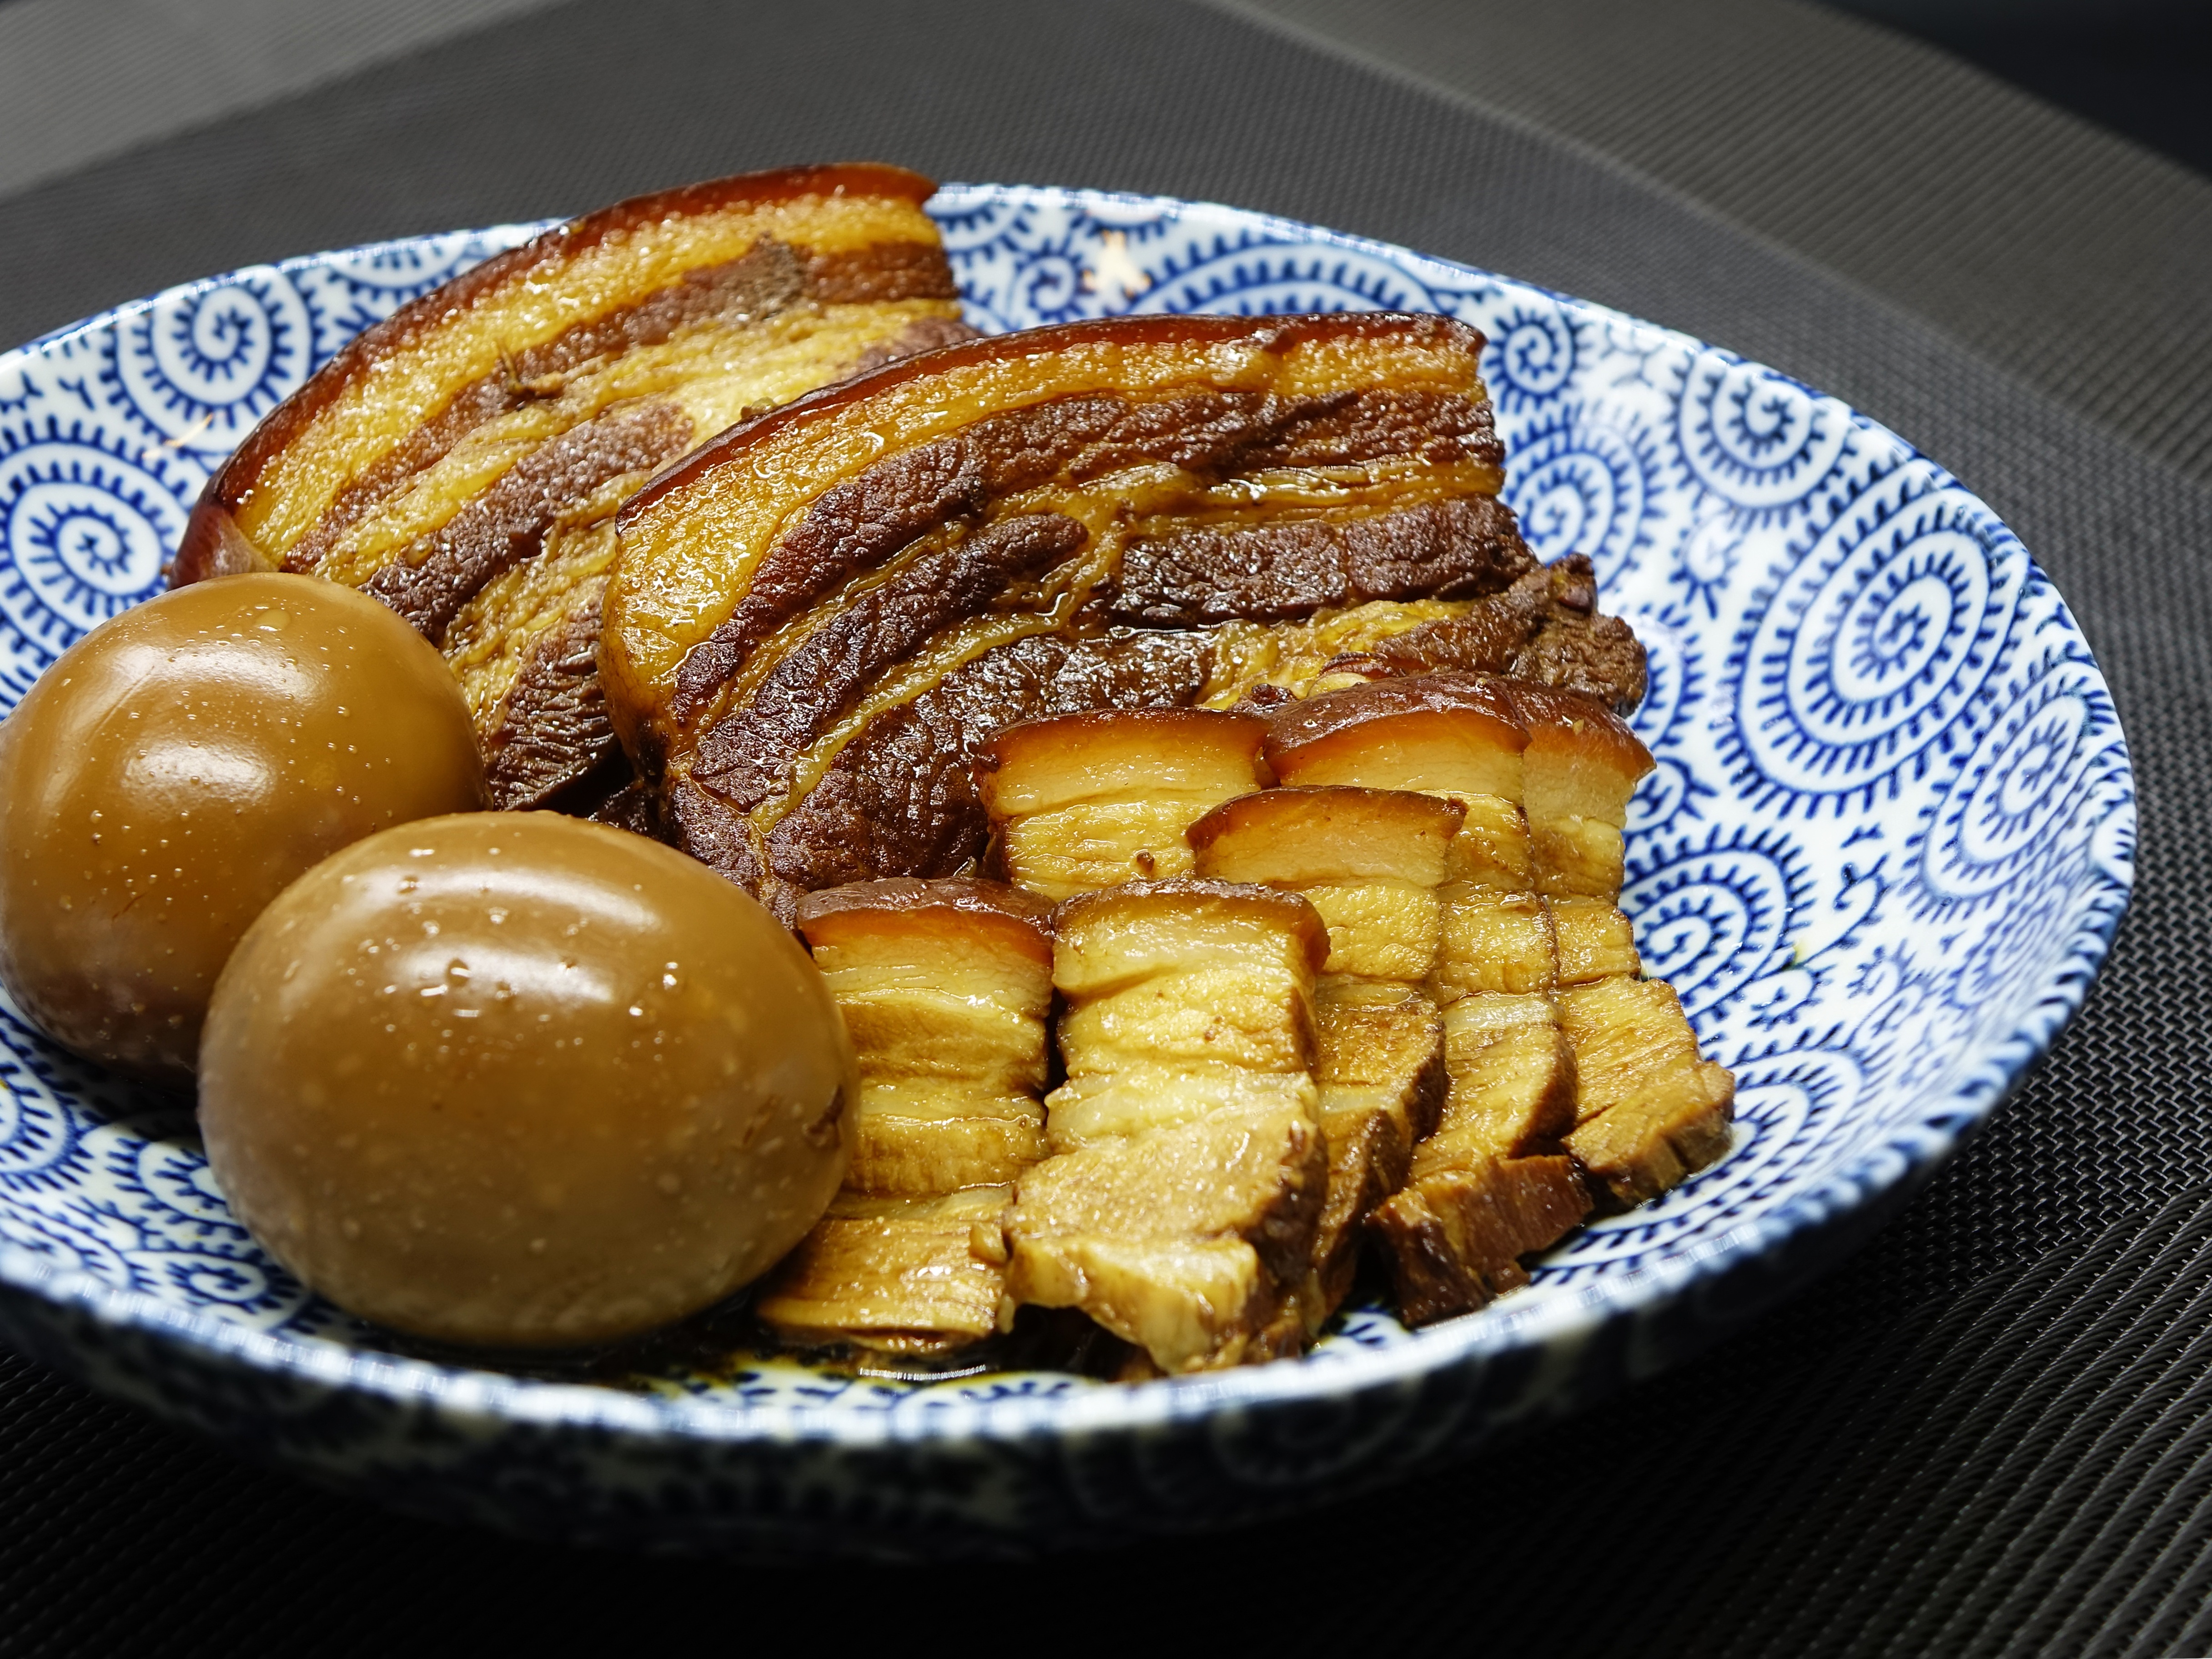
asian, dish, meal, food, chinese, produce, breakfast, dessert, meat, cuisine, egg, fat, pig, vegetarian food, baked goods, braise pork, soy sauce, snack food